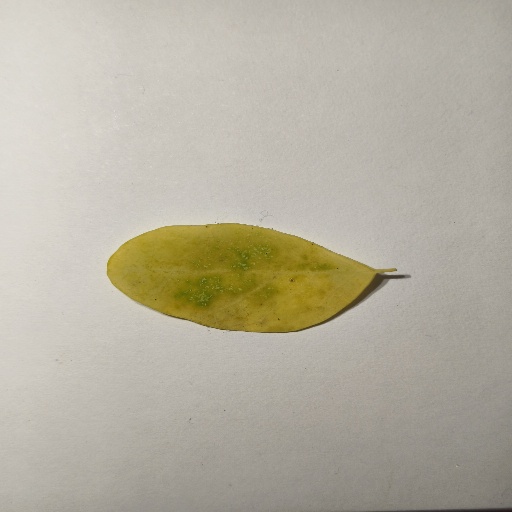
Species: Sojina
Leaf condition: Yellow Leaf